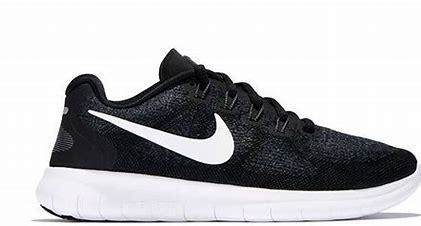
Brand: Nike
Model: Free RN 2017